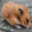
Label: hamster